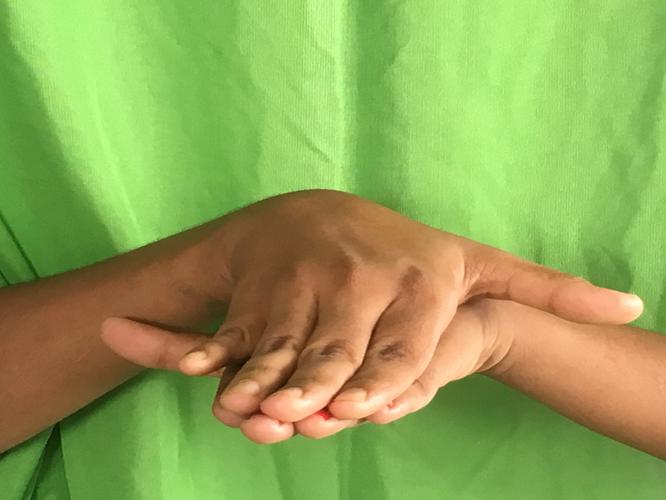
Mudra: Matsya
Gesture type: double_hand